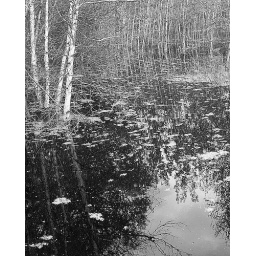
water and trees in black and white